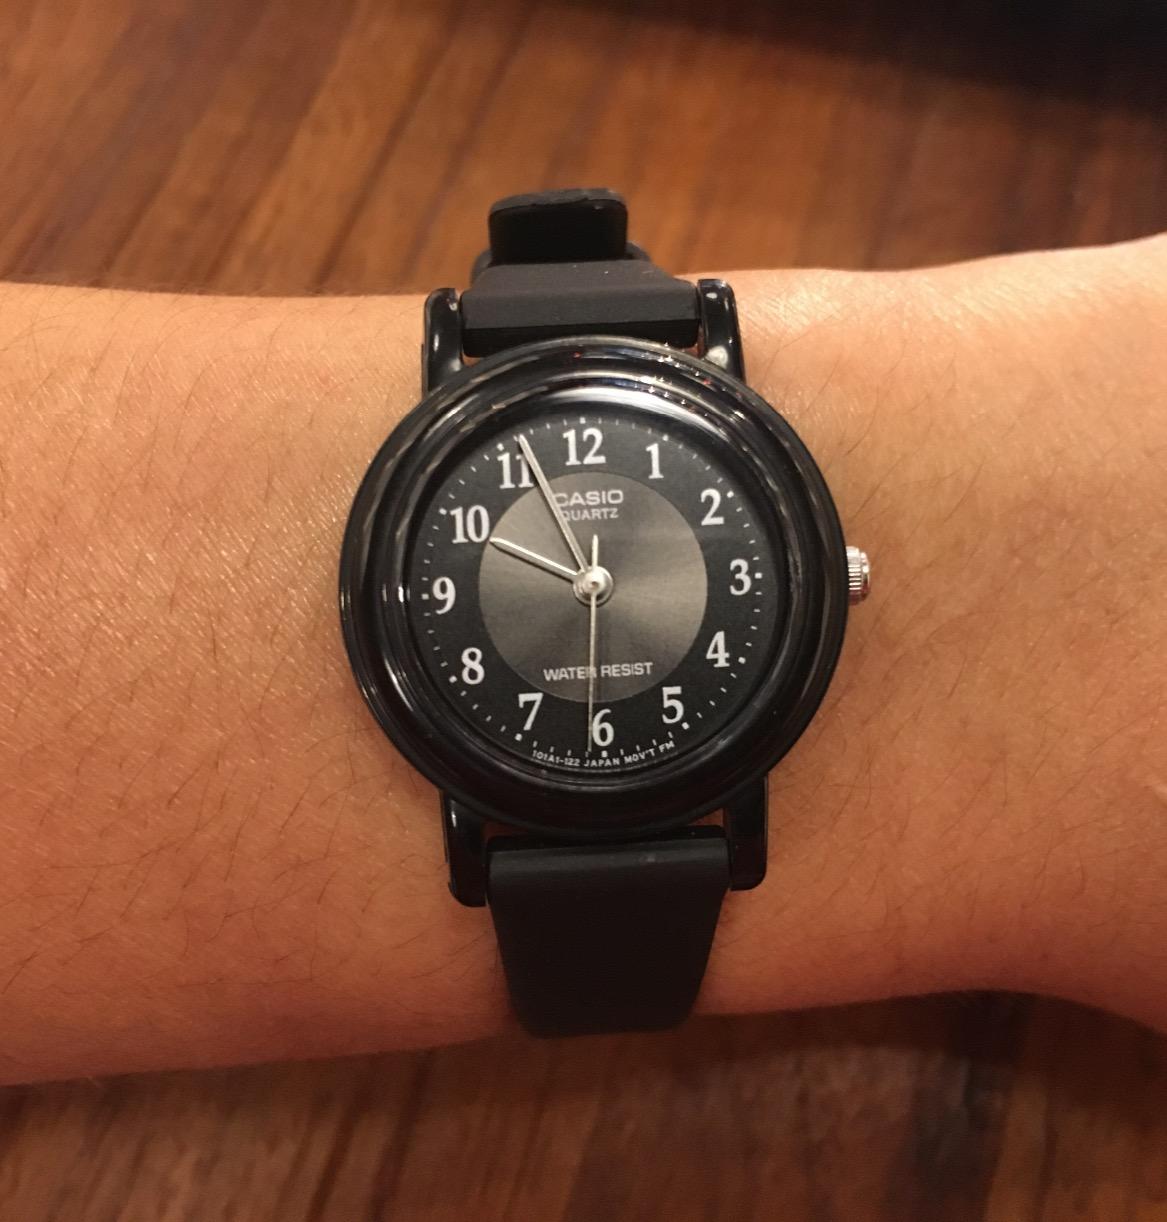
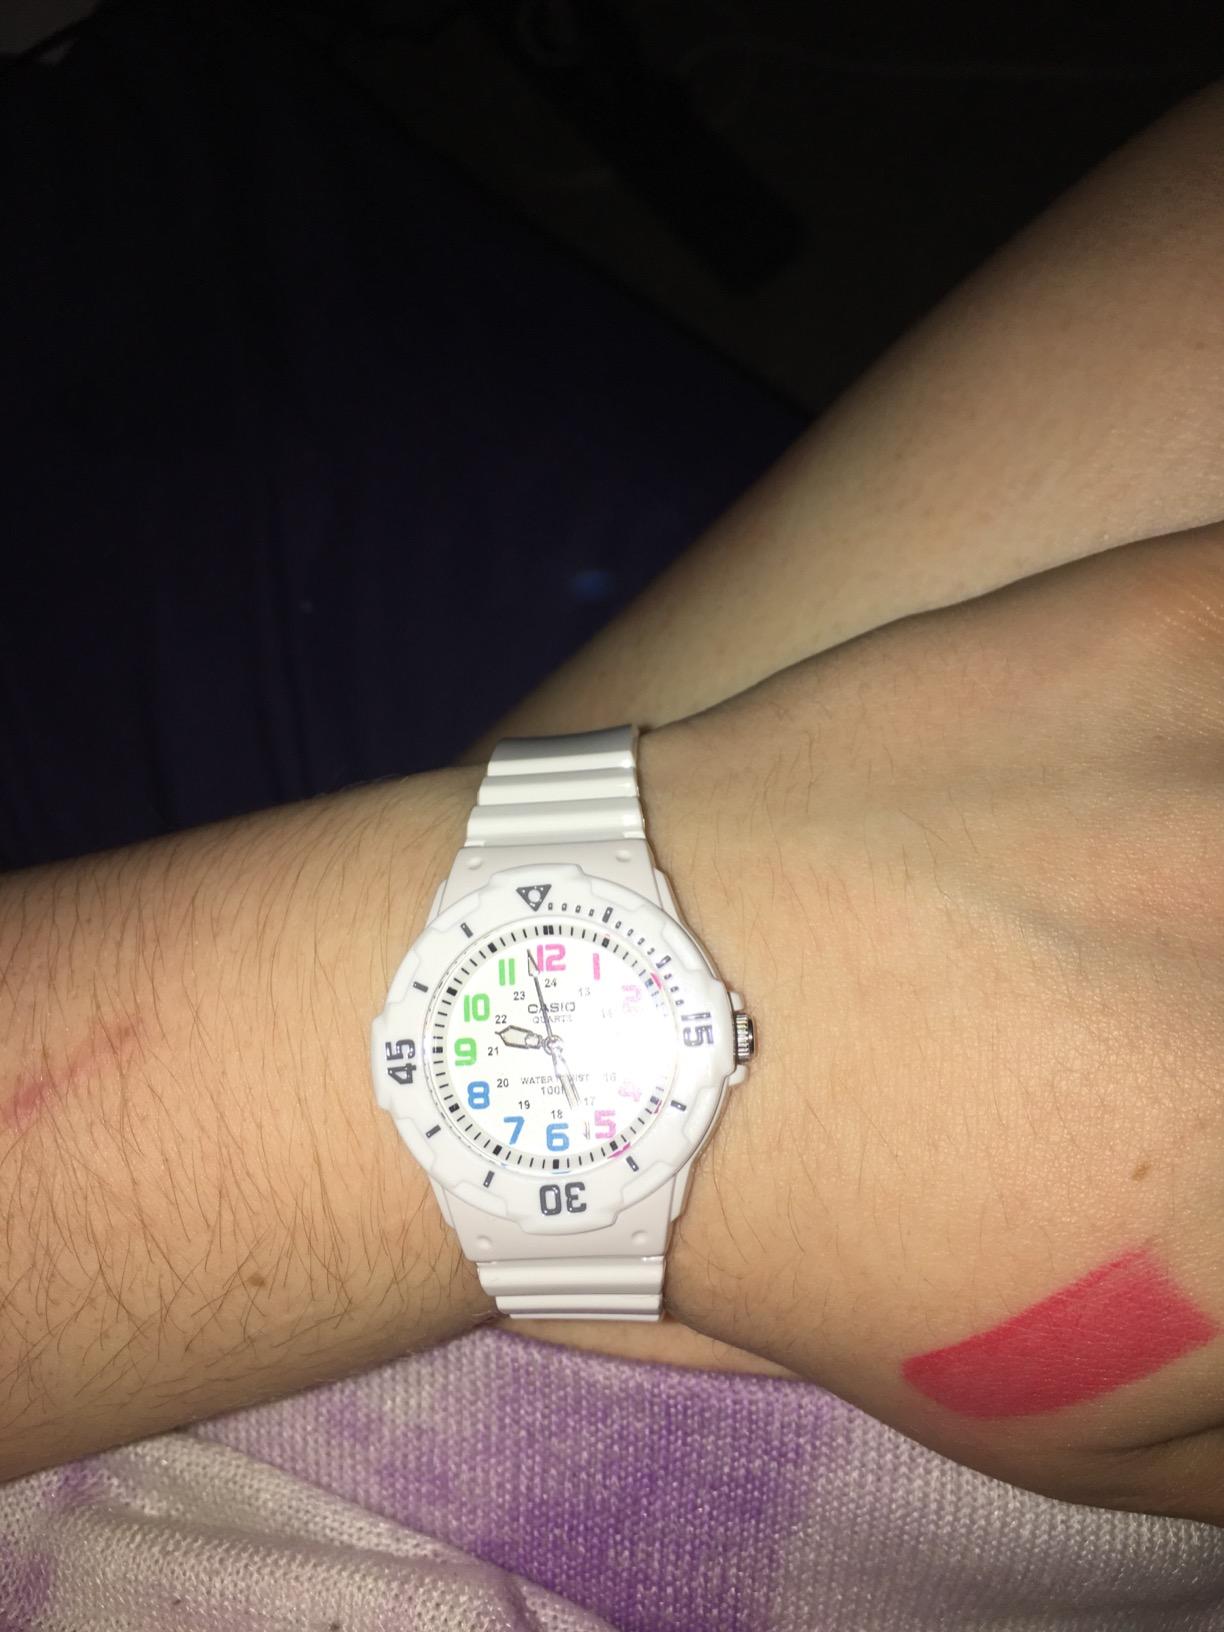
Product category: accessories_watch
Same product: no